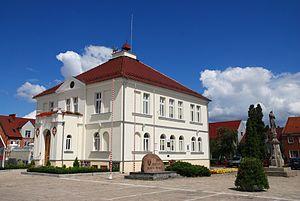
Borek Wielkopolski est une ville de la voïvodie de Grande-Pologne et du powiat de Gostyń.